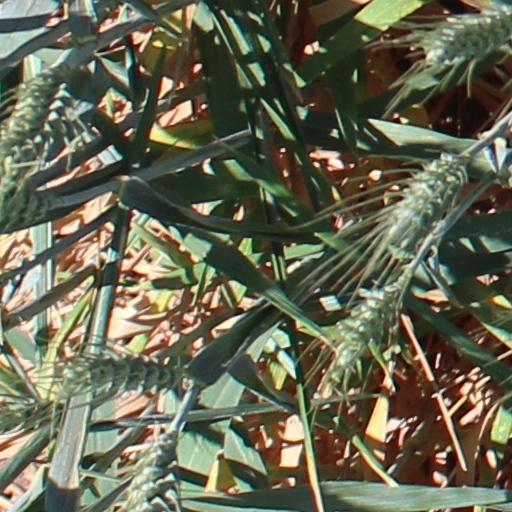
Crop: wheat